Windows XP editions

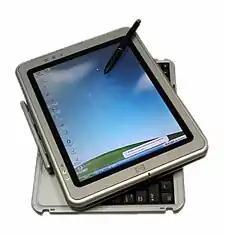
HP TC1100 tablet PC running Windows XP Tablet PC Edition and Energy Blue Theme

This edition, which was code-named "Freestyle" during its development, was first released in September 2002. The initial release was available solely in conjunction with computers that included media center capabilities, and could not be purchased separately. The first major update was released in 2004 and distributed by Tier 1 OEMs who had previously sold Windows XP Media Center Edition PC, and then updated again in 2005, which was the first edition available for System Builders. Many of the features of Windows XP Media Center Edition 2005 (including screen dancers, auto playlist DJ, and high end visual screen savers) were taken from the "Windows XP Plus!" packages. These were originally shipped as add-ons to Windows XP to enhance the users experience of their Windows XP machine.